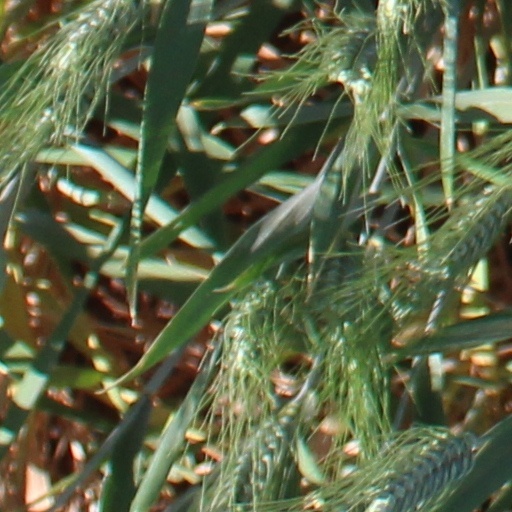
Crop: wheat